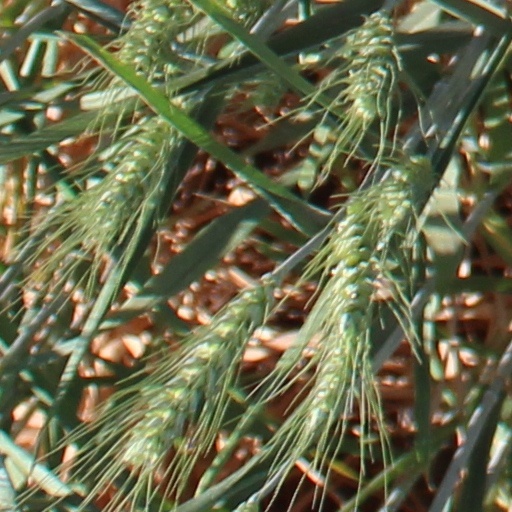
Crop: wheat